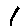
Label: 1